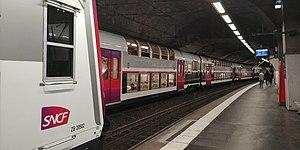
Deux trains du RER C qui se croisent en gare de Boulainvilliers à Paris.
Un réseau express régional est un réseau ferré de transport en commun desservant une région fortement urbanisée.